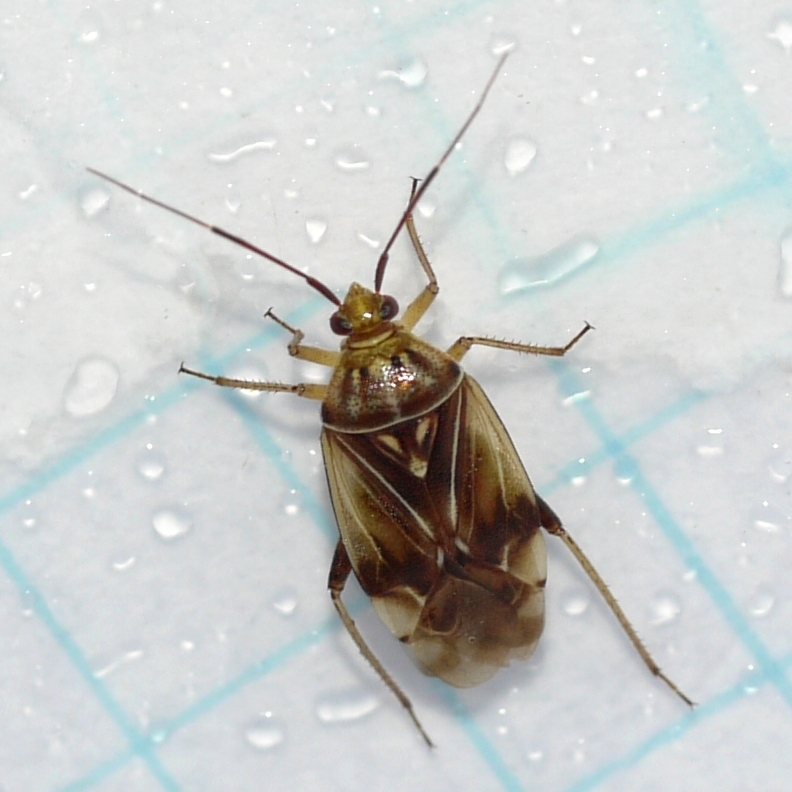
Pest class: lygus_bug